Halford Mackinder

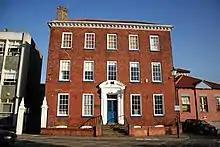
His birthplace Elswitha Hall in Gainsborough, Lincolnshire

Mackinder was born in Gainsborough, Lincolnshire, England, the son of a doctor, and educated at Queen Elizabeth's Grammar School in Gainsborough, Epsom College, and Christ Church, Oxford. At Oxford he started studying natural sciences, specializing in zoology under Henry Nottidge Moseley, who had been the naturalist on the "Challenger" expedition. When he turned to the study of history, he remarked that he was returning "to an old interest and took up modern history with the idea of seeing how the theory of evolution would appear in human development". He was a strong proponent of treating both physical geography and human geography as a single discipline. Mackinder served as President of the Oxford Union in 1883.